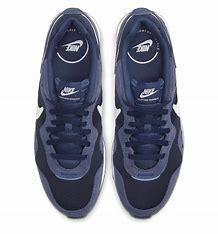
Brand: Nike
Model: Venture Runner